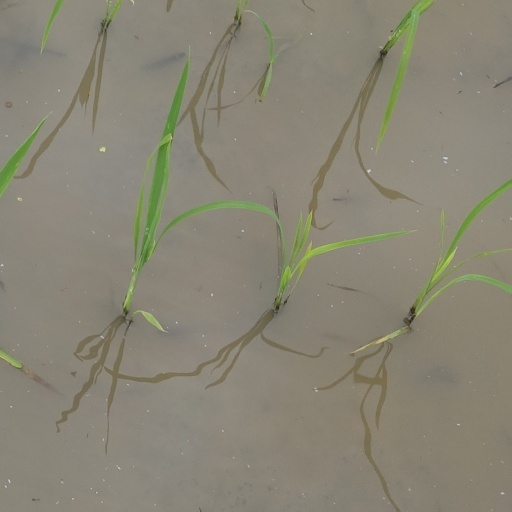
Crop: rice